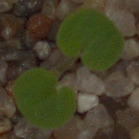
Label: smallflowered_cranesbill